List of Torchwood characters

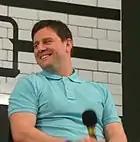
Kai Owen plays Gwen's partner, Rhys Williams

Rhys Alun Williams, portrayed by Welsh actor Kai Owen, is a recurring character in the first two series and a main cast member from the third series onwards. Rhys is initially introduced as Gwen's oblivious live-in boyfriend, but as the series progresses he becomes aware of the existence of extraterrestrial life, and the true nature of Gwen's job. The two marry in the episode "Something Borrowed" and proclaim a relationship based on truth. When the government attempt to assassinate Gwen Cooper in "Children of Earth", Rhys goes on the run with the team, assisting his wife in lieu of a fourth team member following the deaths of Tosh and Owen. Though he would rather live a domestic life with Gwen and their daughter Anwen in the fourth series, Rhys again finds himself having to assist Torchwood—which is no longer an official government agency, but rather a band of fugitives—over the course of the fourth series.